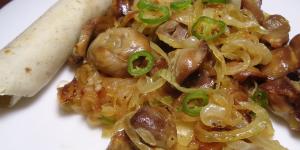
mollejas de pollo en salsa picante